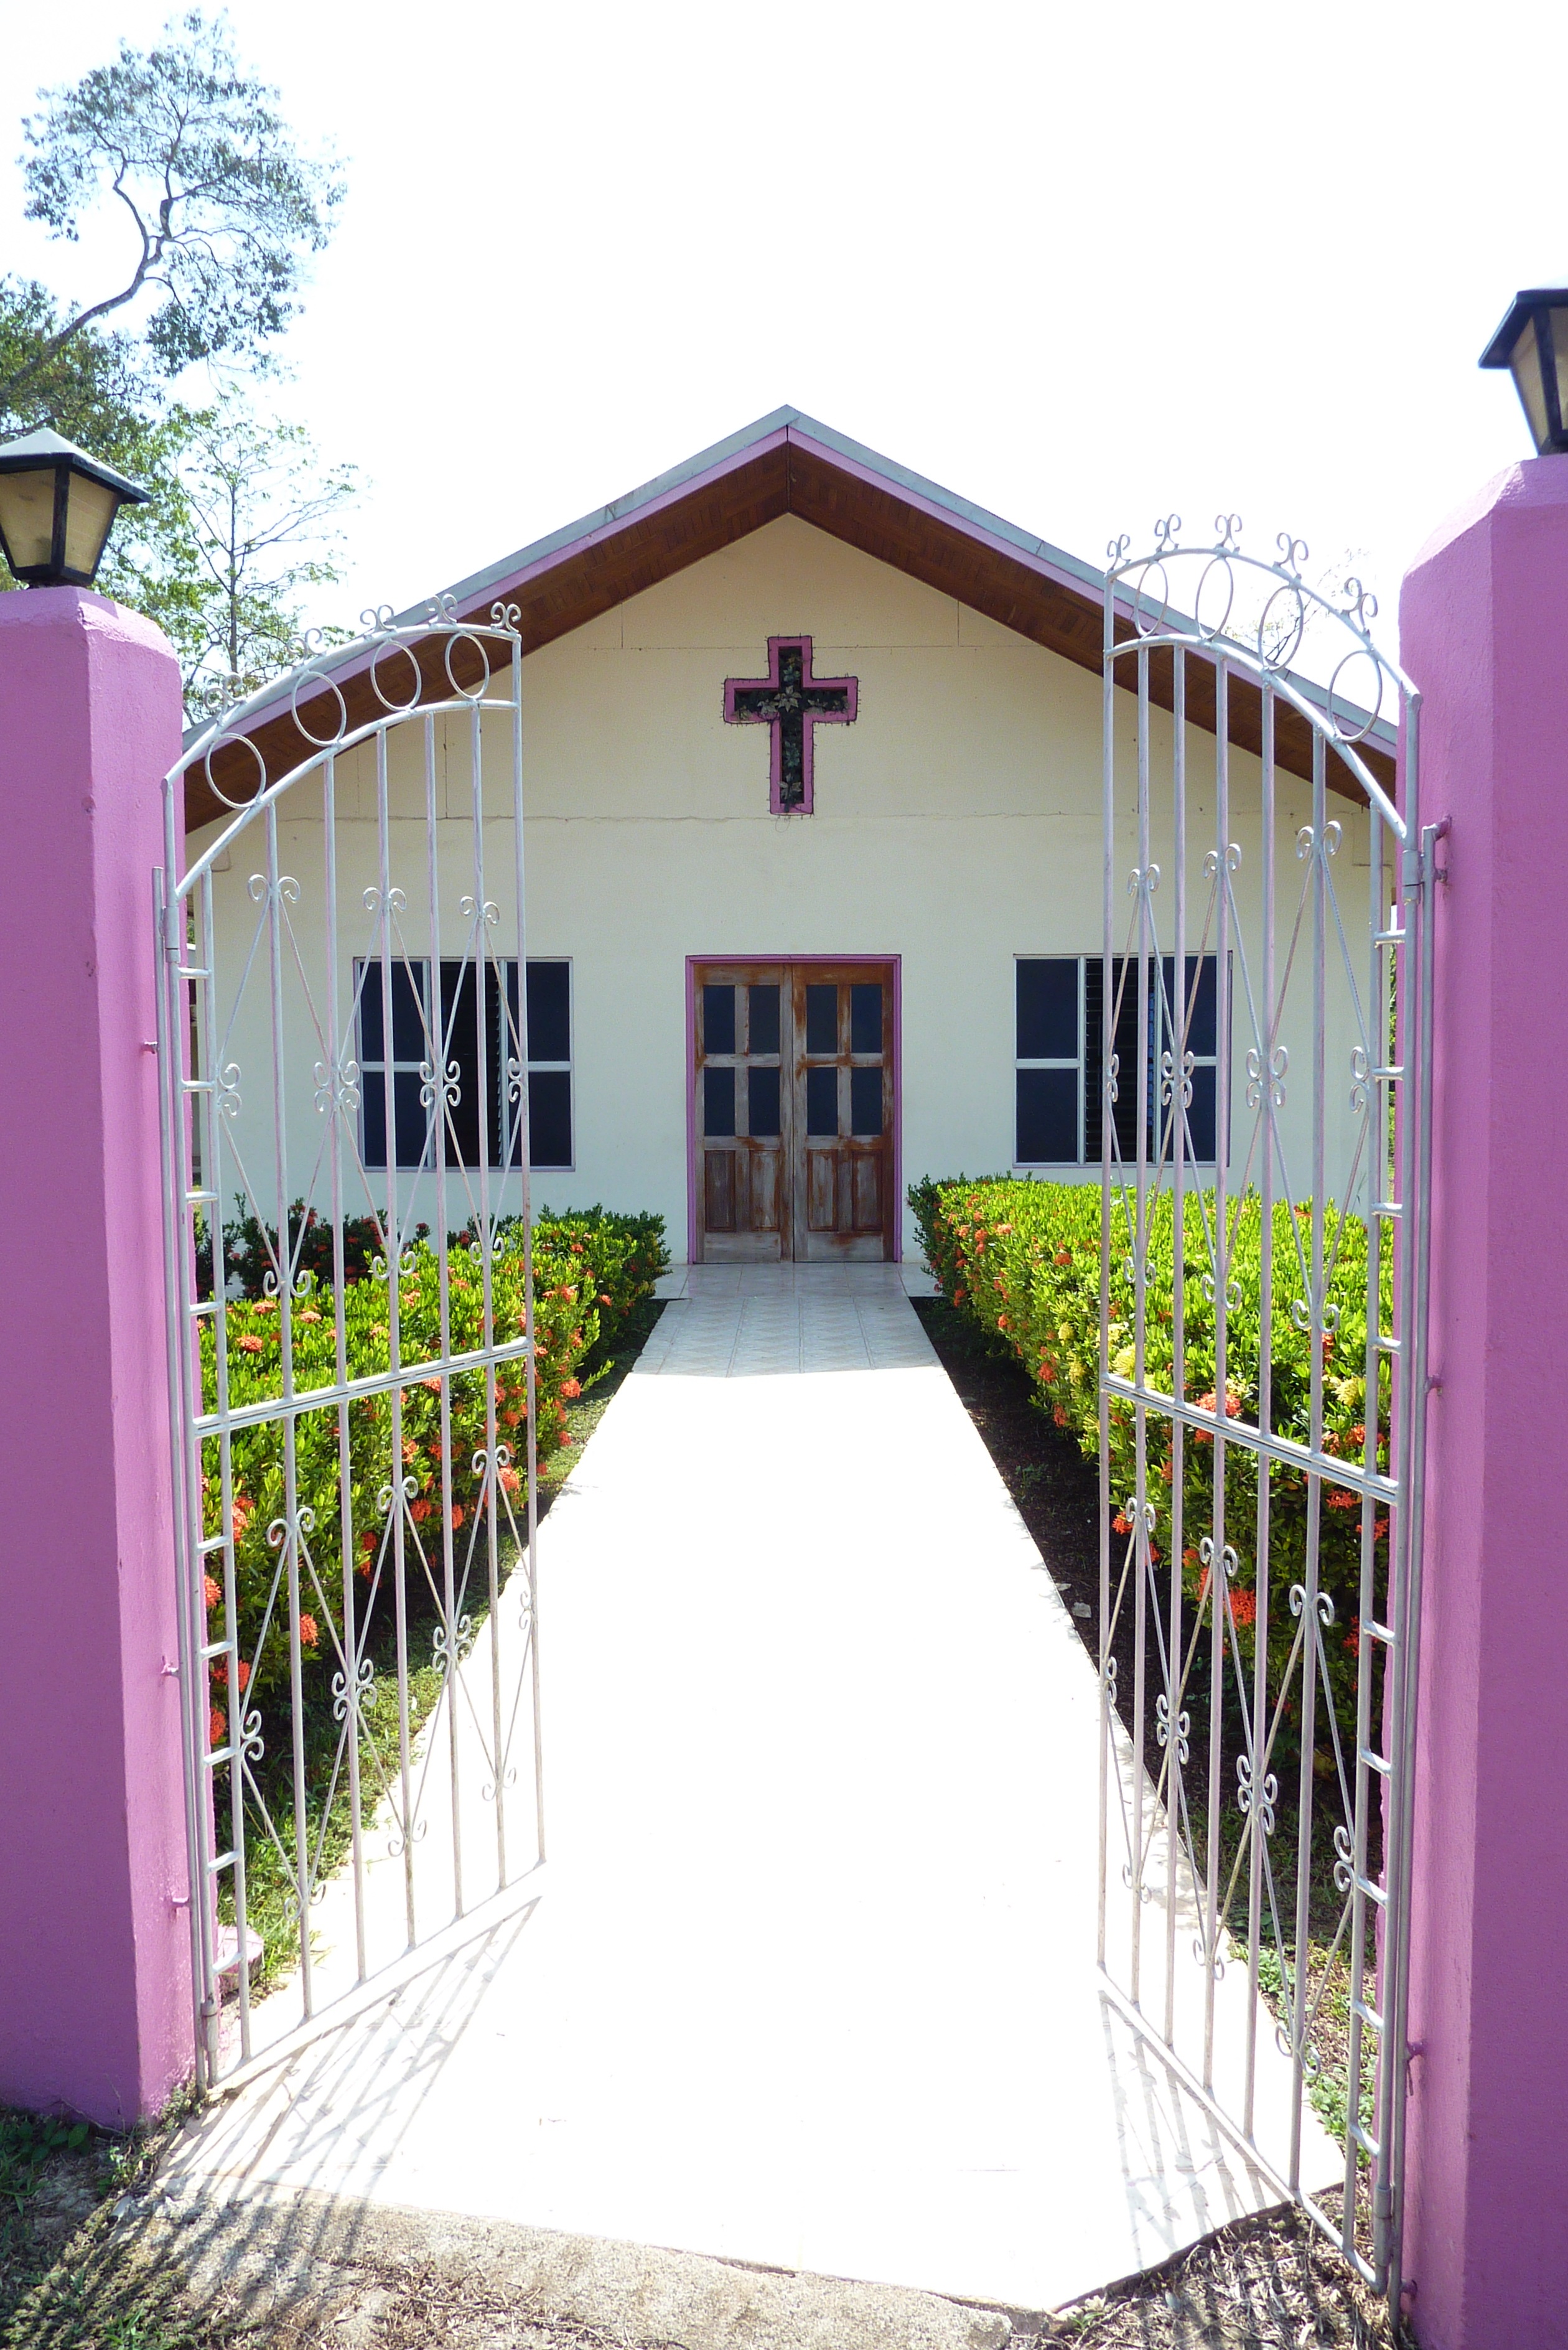
villa, mansion, home, porch, balcony, cottage, religion, facade, property, church, chapel, gate, door, courtyard, sanctuary, parish, estate, hacienda, real estate, outdoor structure